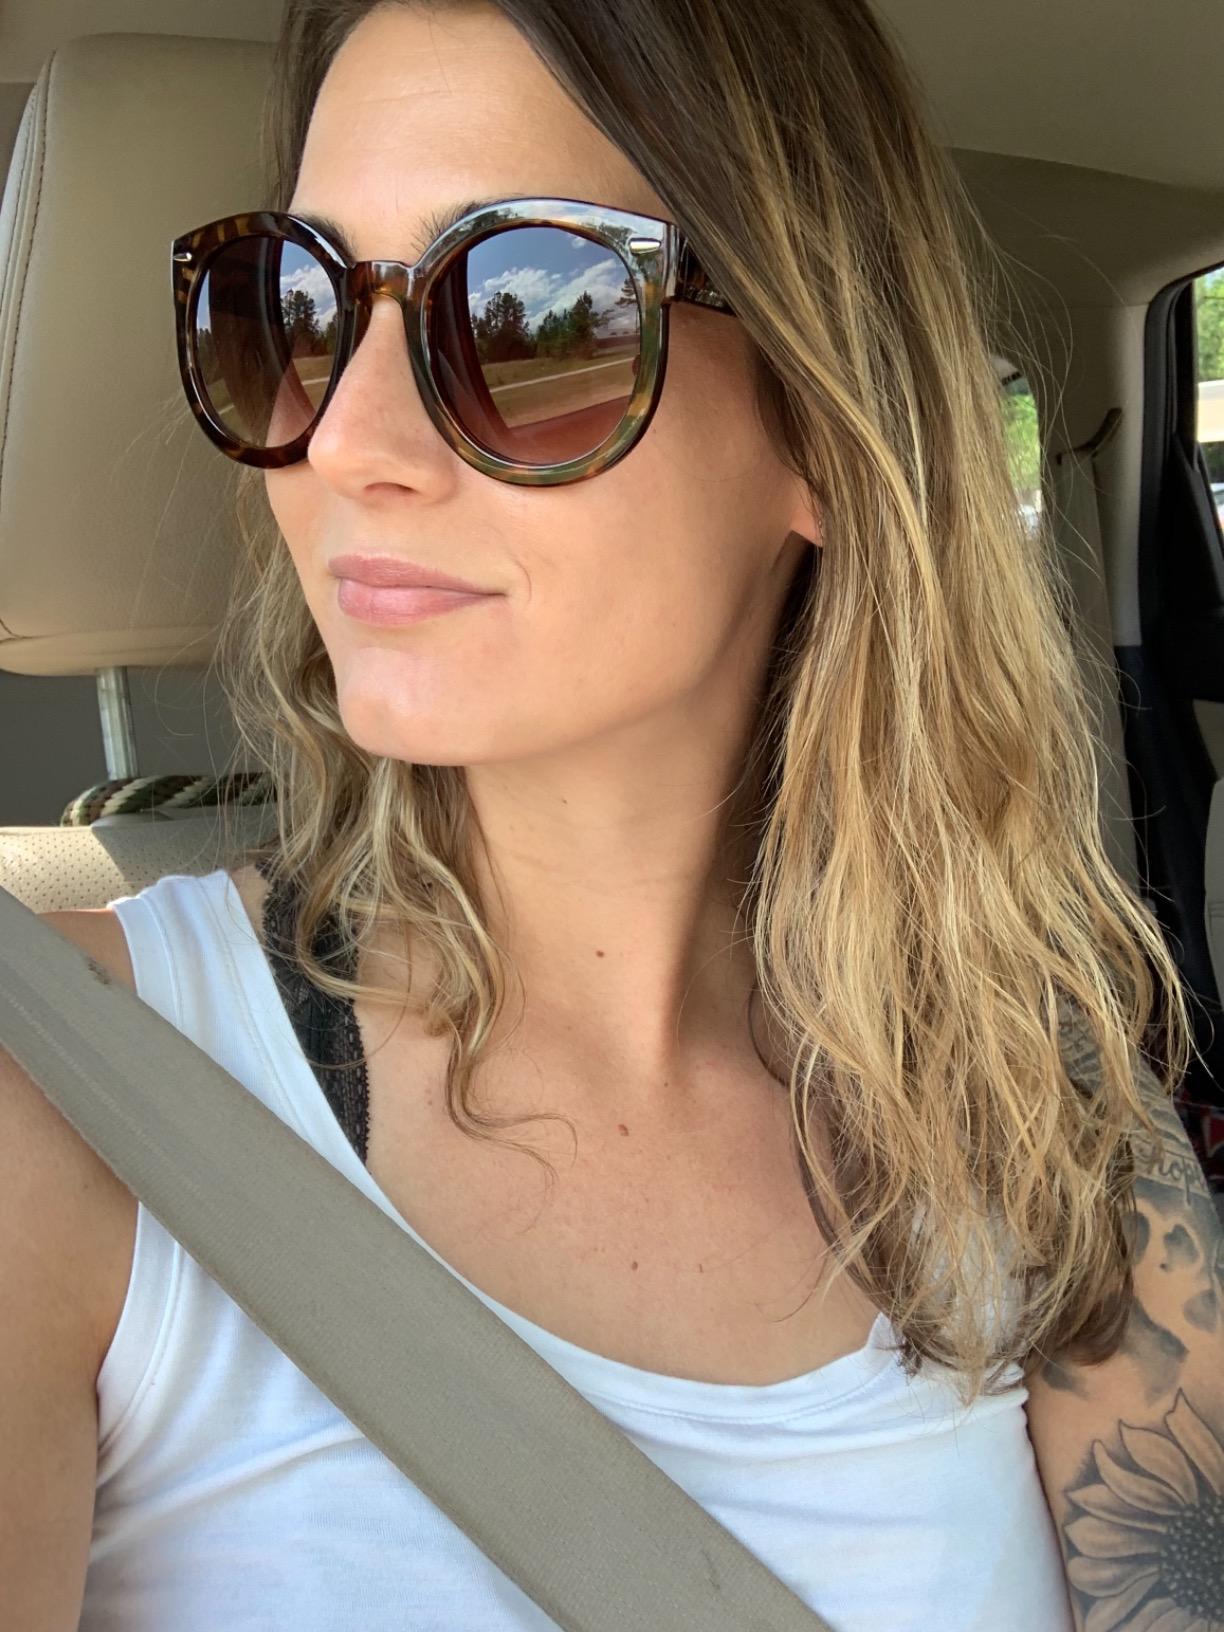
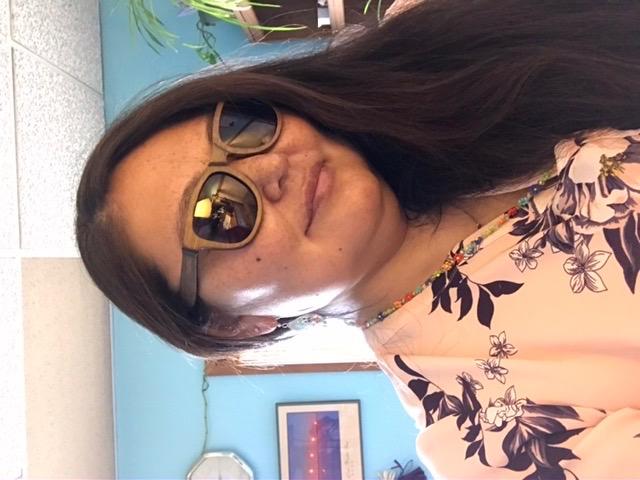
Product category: accessories_sunglasses
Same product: no